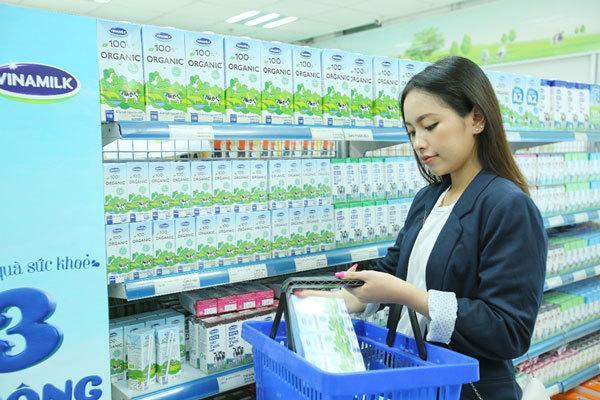
có nhiều sản phẩm sữa xuất hiện ở bên cạnh người phụ nữ